Kadri, Mangaluru

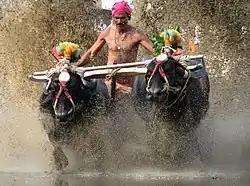
Famed Kambala Race of Kadri

Kadri is also famous for its annual buffalo race known as Kambala. A famous personality from Kadri is Kadri Gopalnath. Nearby localities are Balebail and Derebail. The Kadri-Bejai belt is also regarded as the Manhattan of Mangaluru. This area already has many tall buildings, and many more are under construction. Planet SKS, a 40-storeyed highrise building, the tallest in Mangalore, and the second tallest building in Karnataka, is at Kadri. Bhandary Vertica, a 56-storeyed skyscraper, one of the tallest buildings in South India which is under construction is also located here.